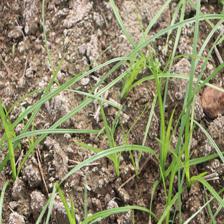
Label: Grass